Scanning electron microscope

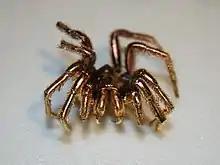
A spider sputter-coated in gold, having been prepared for viewing with an SEM

SEM samples have to be small enough to fit on the specimen stage, and may need special preparation to increase their electrical conductivity and to stabilize them, so that they can withstand the high vacuum conditions and the high energy beam of electrons. Samples are generally mounted rigidly on a specimen holder or stub using a conductive adhesive. SEM is used extensively for defect analysis of semiconductor wafers, and manufacturers make instruments that can examine any part of a 300 mm semiconductor wafer. Many instruments have chambers that can tilt an object of that size to 45° and provide continuous 360° rotation.